Finland–NATO relations

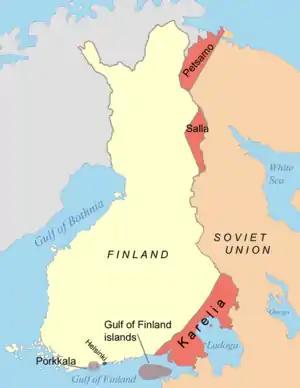
Areas ceded by Finland to the Soviet Union following the Moscow Armistice displayed in red

At the end of World War II, Finland had to cut its ties with Germany, with which it had allied against the Soviet Union in the Continuation War. Following the war, foreign policy was guided by the Paasikivi–Kekkonen doctrine, which aimed to ensure Finland's survival as an independent sovereign, democratic, and capitalist state next to the Communist Soviet Union. This was to be achieved by maintaining good enough relations with the Soviet Union to avoid war with its eastern neighbor. The Finnish government refused foreign aid from the United States under the Marshall Plan due to Soviet pressure. Shortly afterward, the YYA Treaty was concluded between Finland and the Soviet Union.